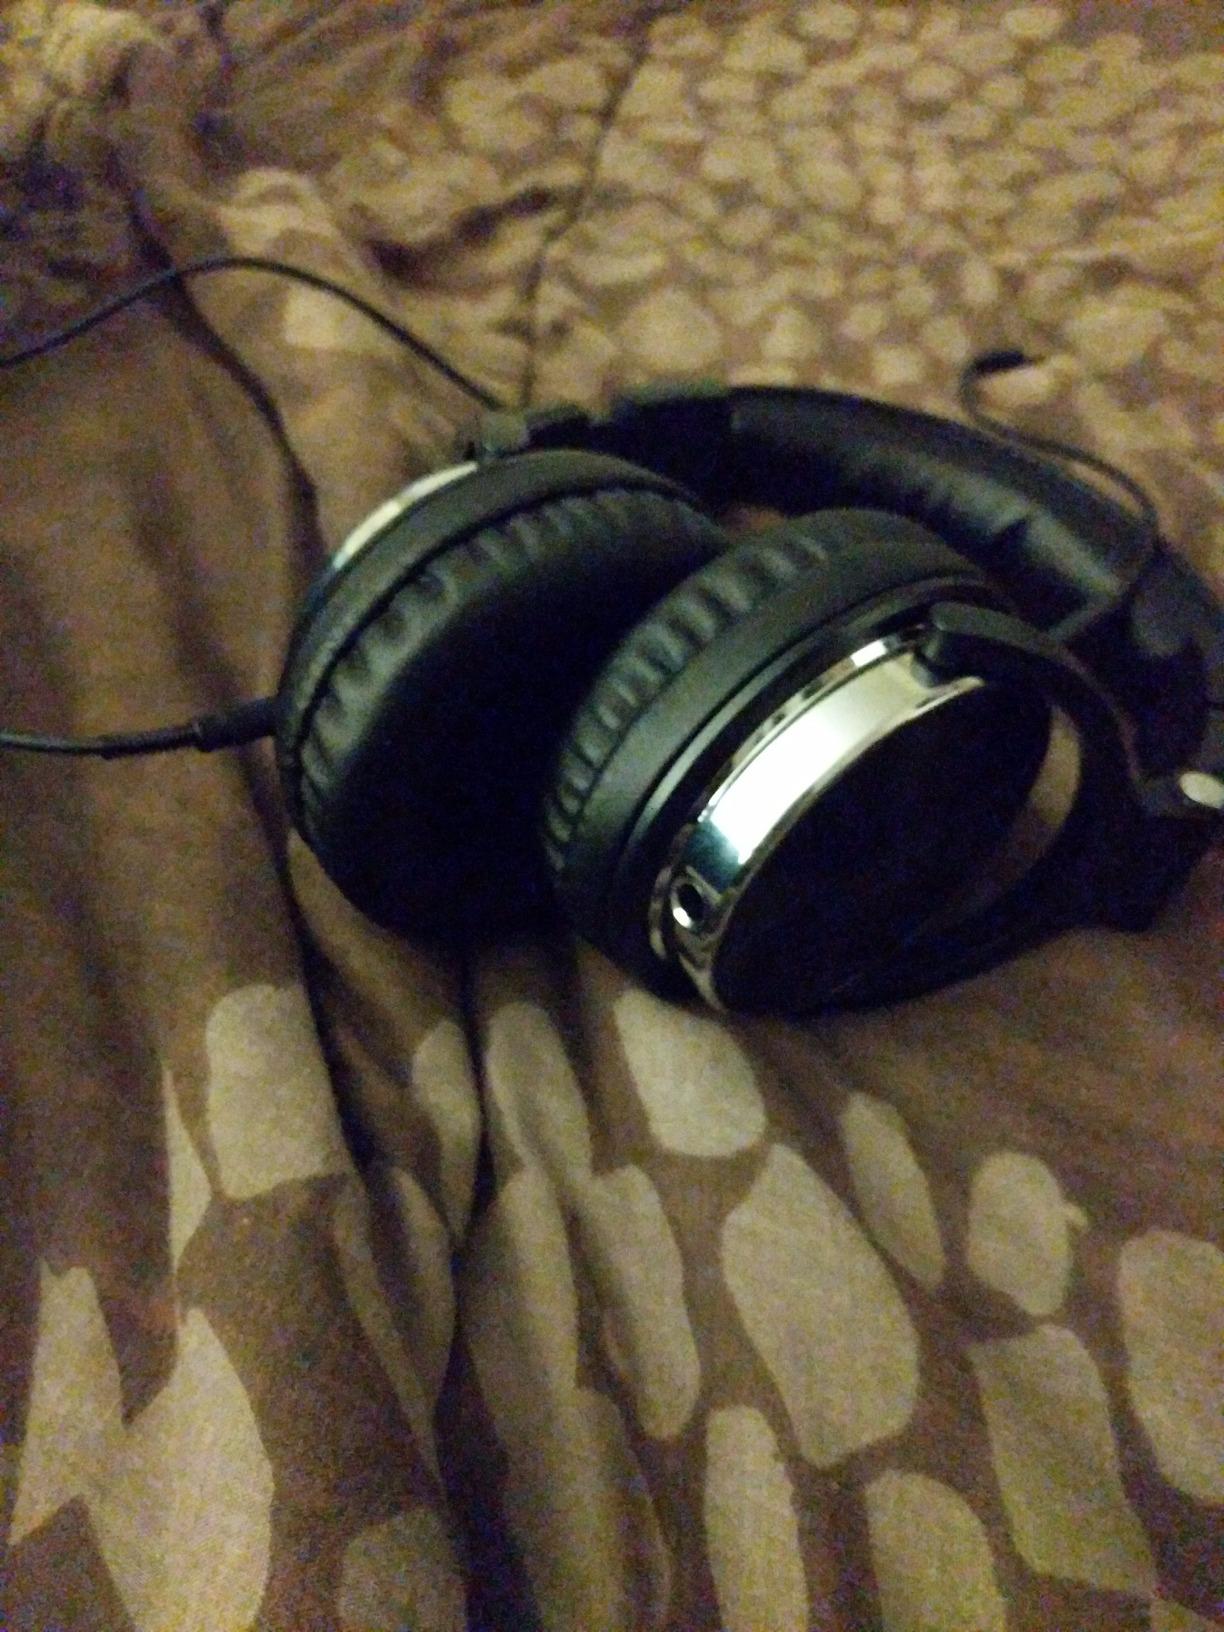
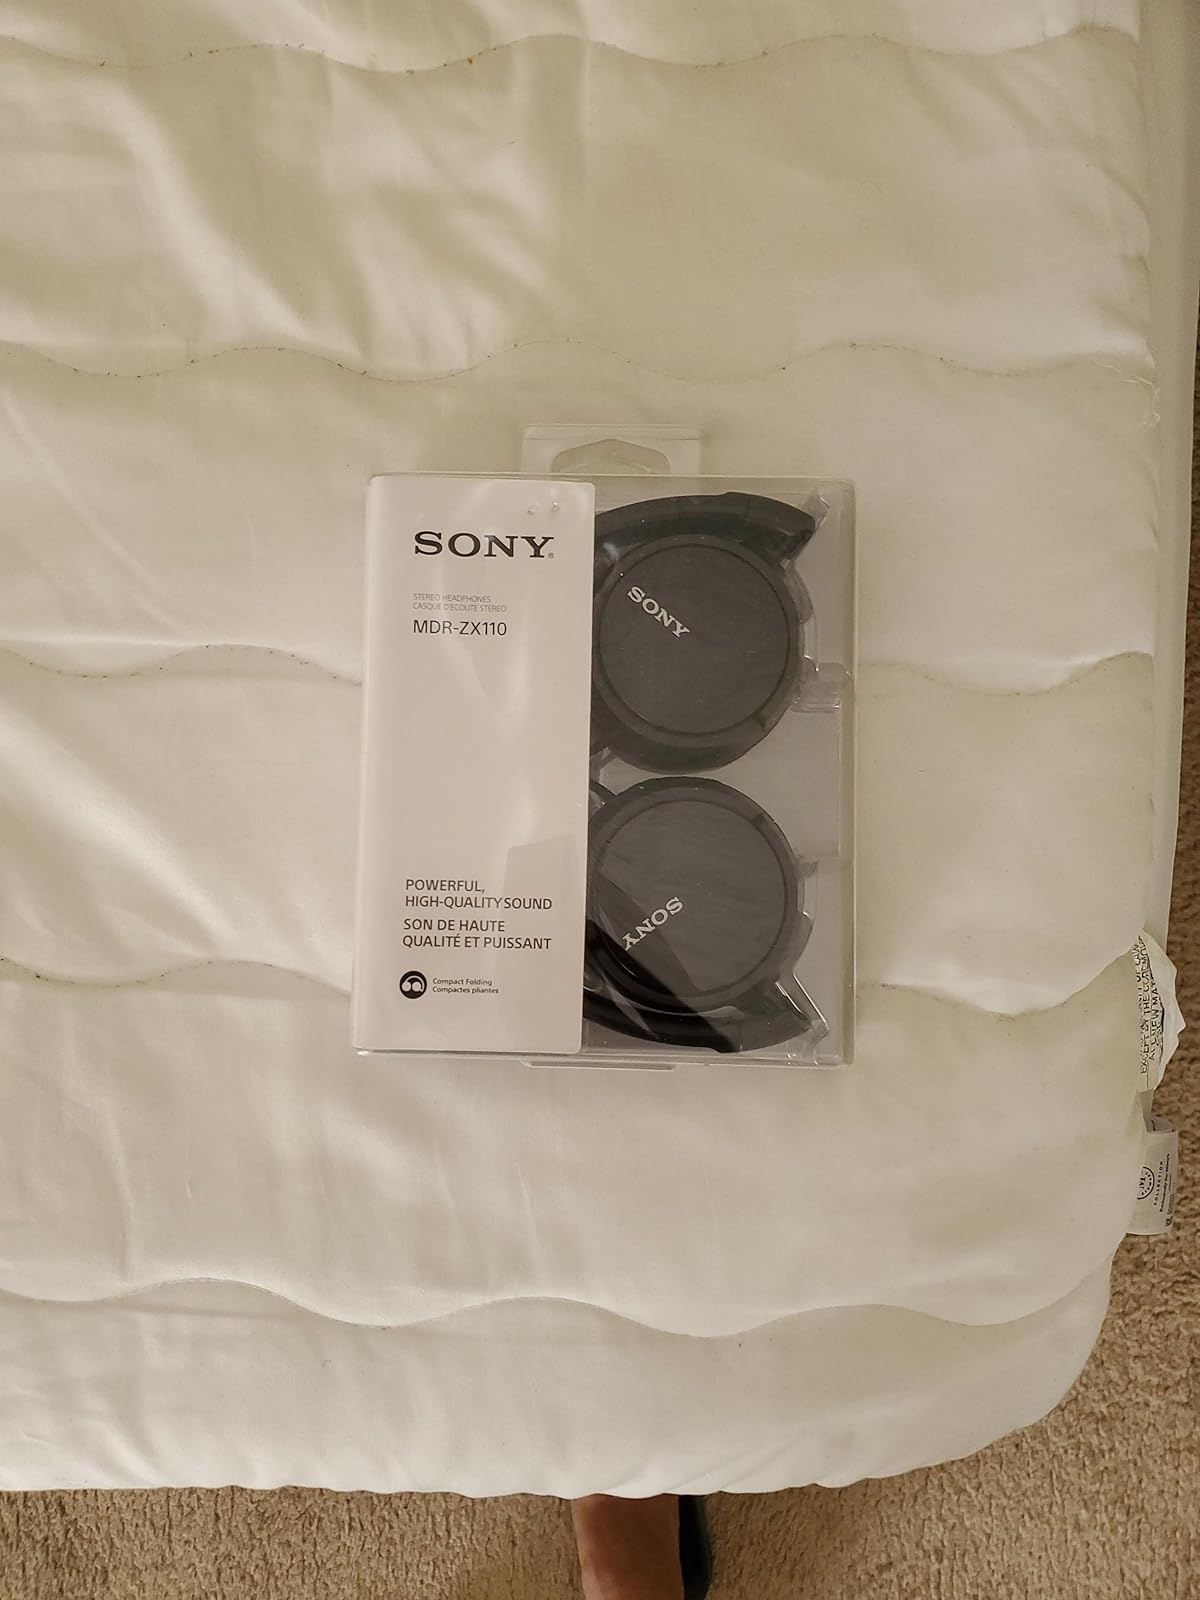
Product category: headphones
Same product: no